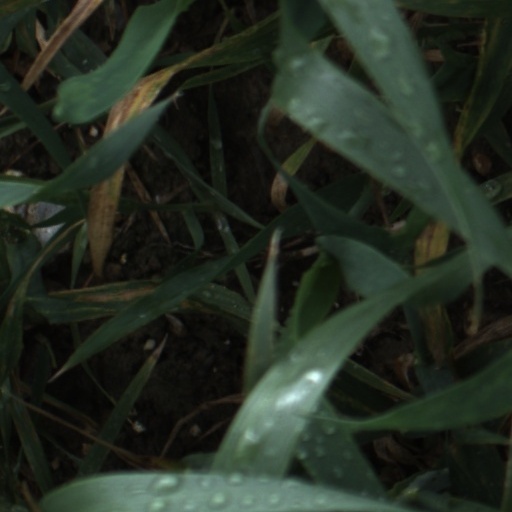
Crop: wheat